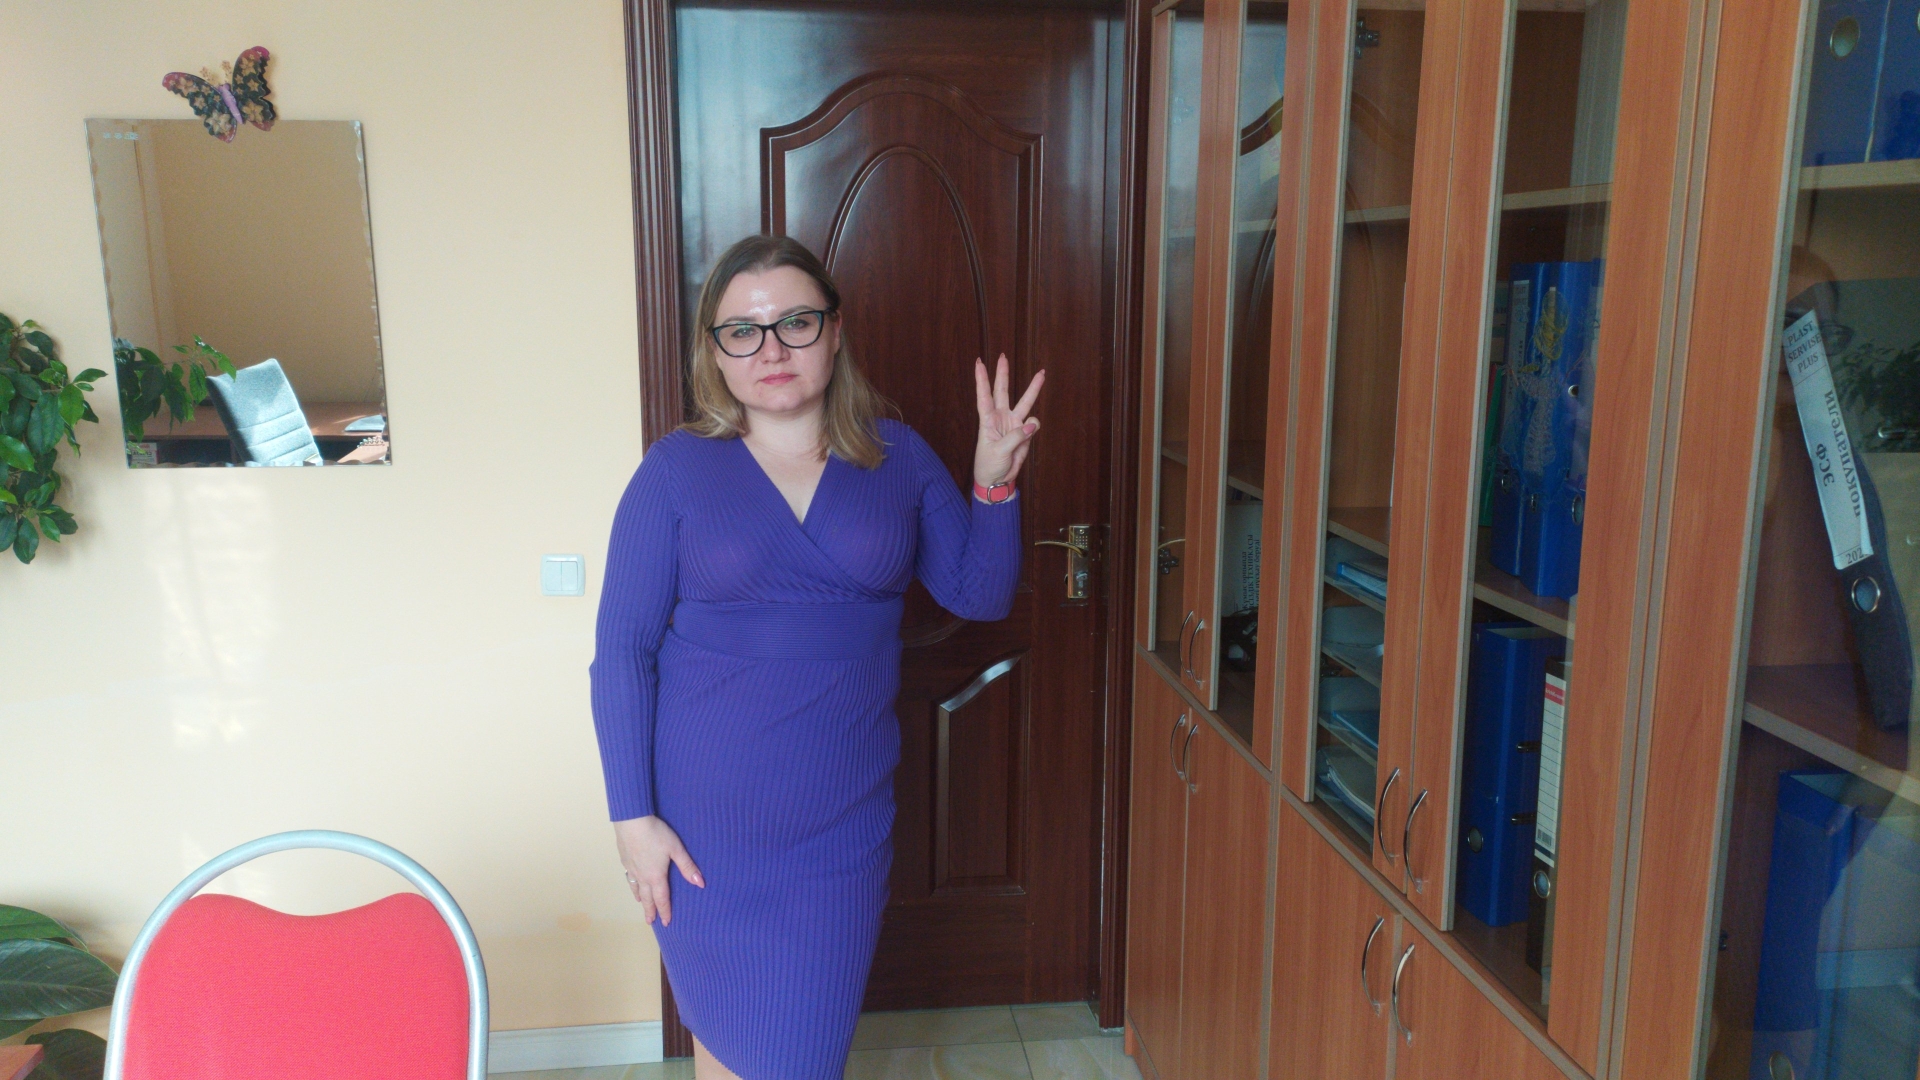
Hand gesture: three